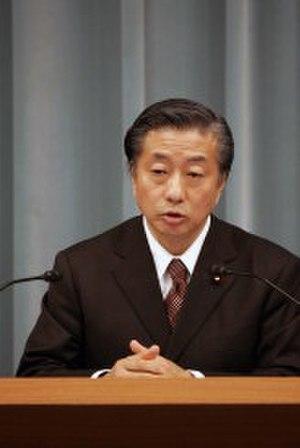
Le ministre de l'Éducation, de la Culture, des Sports, des Sciences et de la Technologie est un membre du Cabinet du Japon chargé du ministère de l'Éducation, de la Culture, des Sports, des Sciences et de la Technologie.
Kenji Kosaka est un homme politique japonais né le 12 mars 1946 à Nagano et mort le 21 octobre 2016 à Tokyo. Membre du Parti libéral-démocrate, il est ministre de l'Éducation, de la Culture, des Sports, des Sciences et de la Technologie du 31 octobre 2005 au 26 septembre 2006.